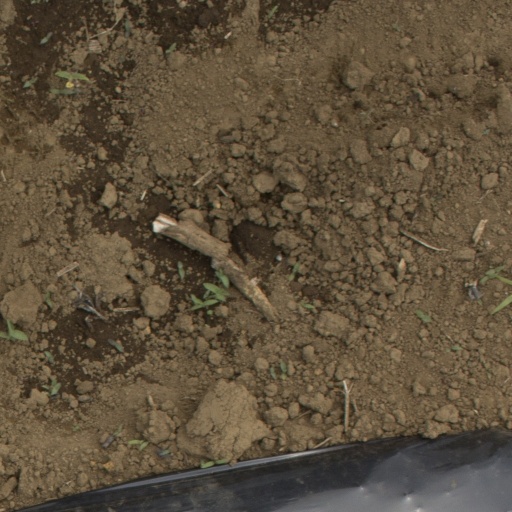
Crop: Jerusalem artichoke